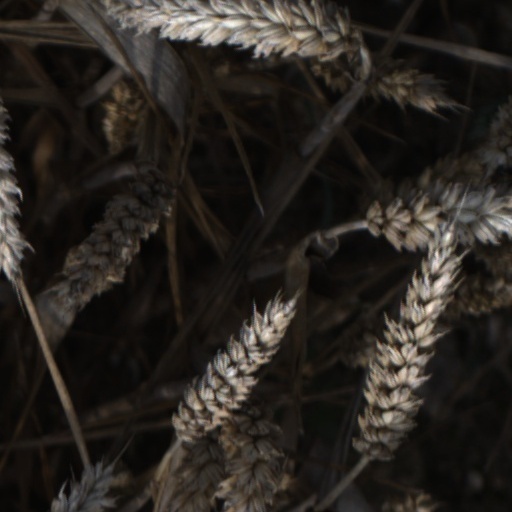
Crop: wheat